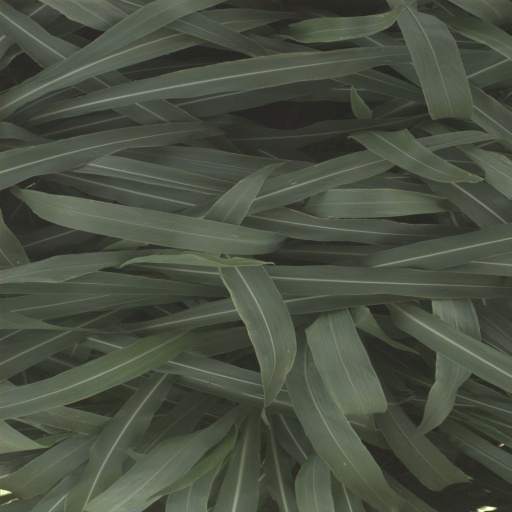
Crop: sorghum